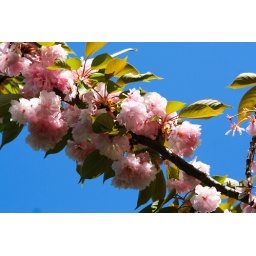
I believe these are cherry blossoms against an amazing blue sky